Staffordshire Bull Terrier

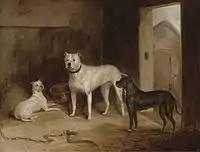
Bulldog and two Bull Terriers circa 19th century

Of the six distinct breeds that descended from the bull and terrier breeds, five are recognised by the AKC in the following order: Bull Terrier, Boston Terrier, American Staffordshire Terrier (AmStaff), Staffordshire Bull Terrier, and Miniature Bull Terrier. The same five breeds are also recognised by the Canadian Kennel Club (CKC). The KC recognises only four of the breeds and does not accept the AmStaff or American Pit Bull Terrier (APBT). The APBT is recognised by the United Kennel Club (UKC).